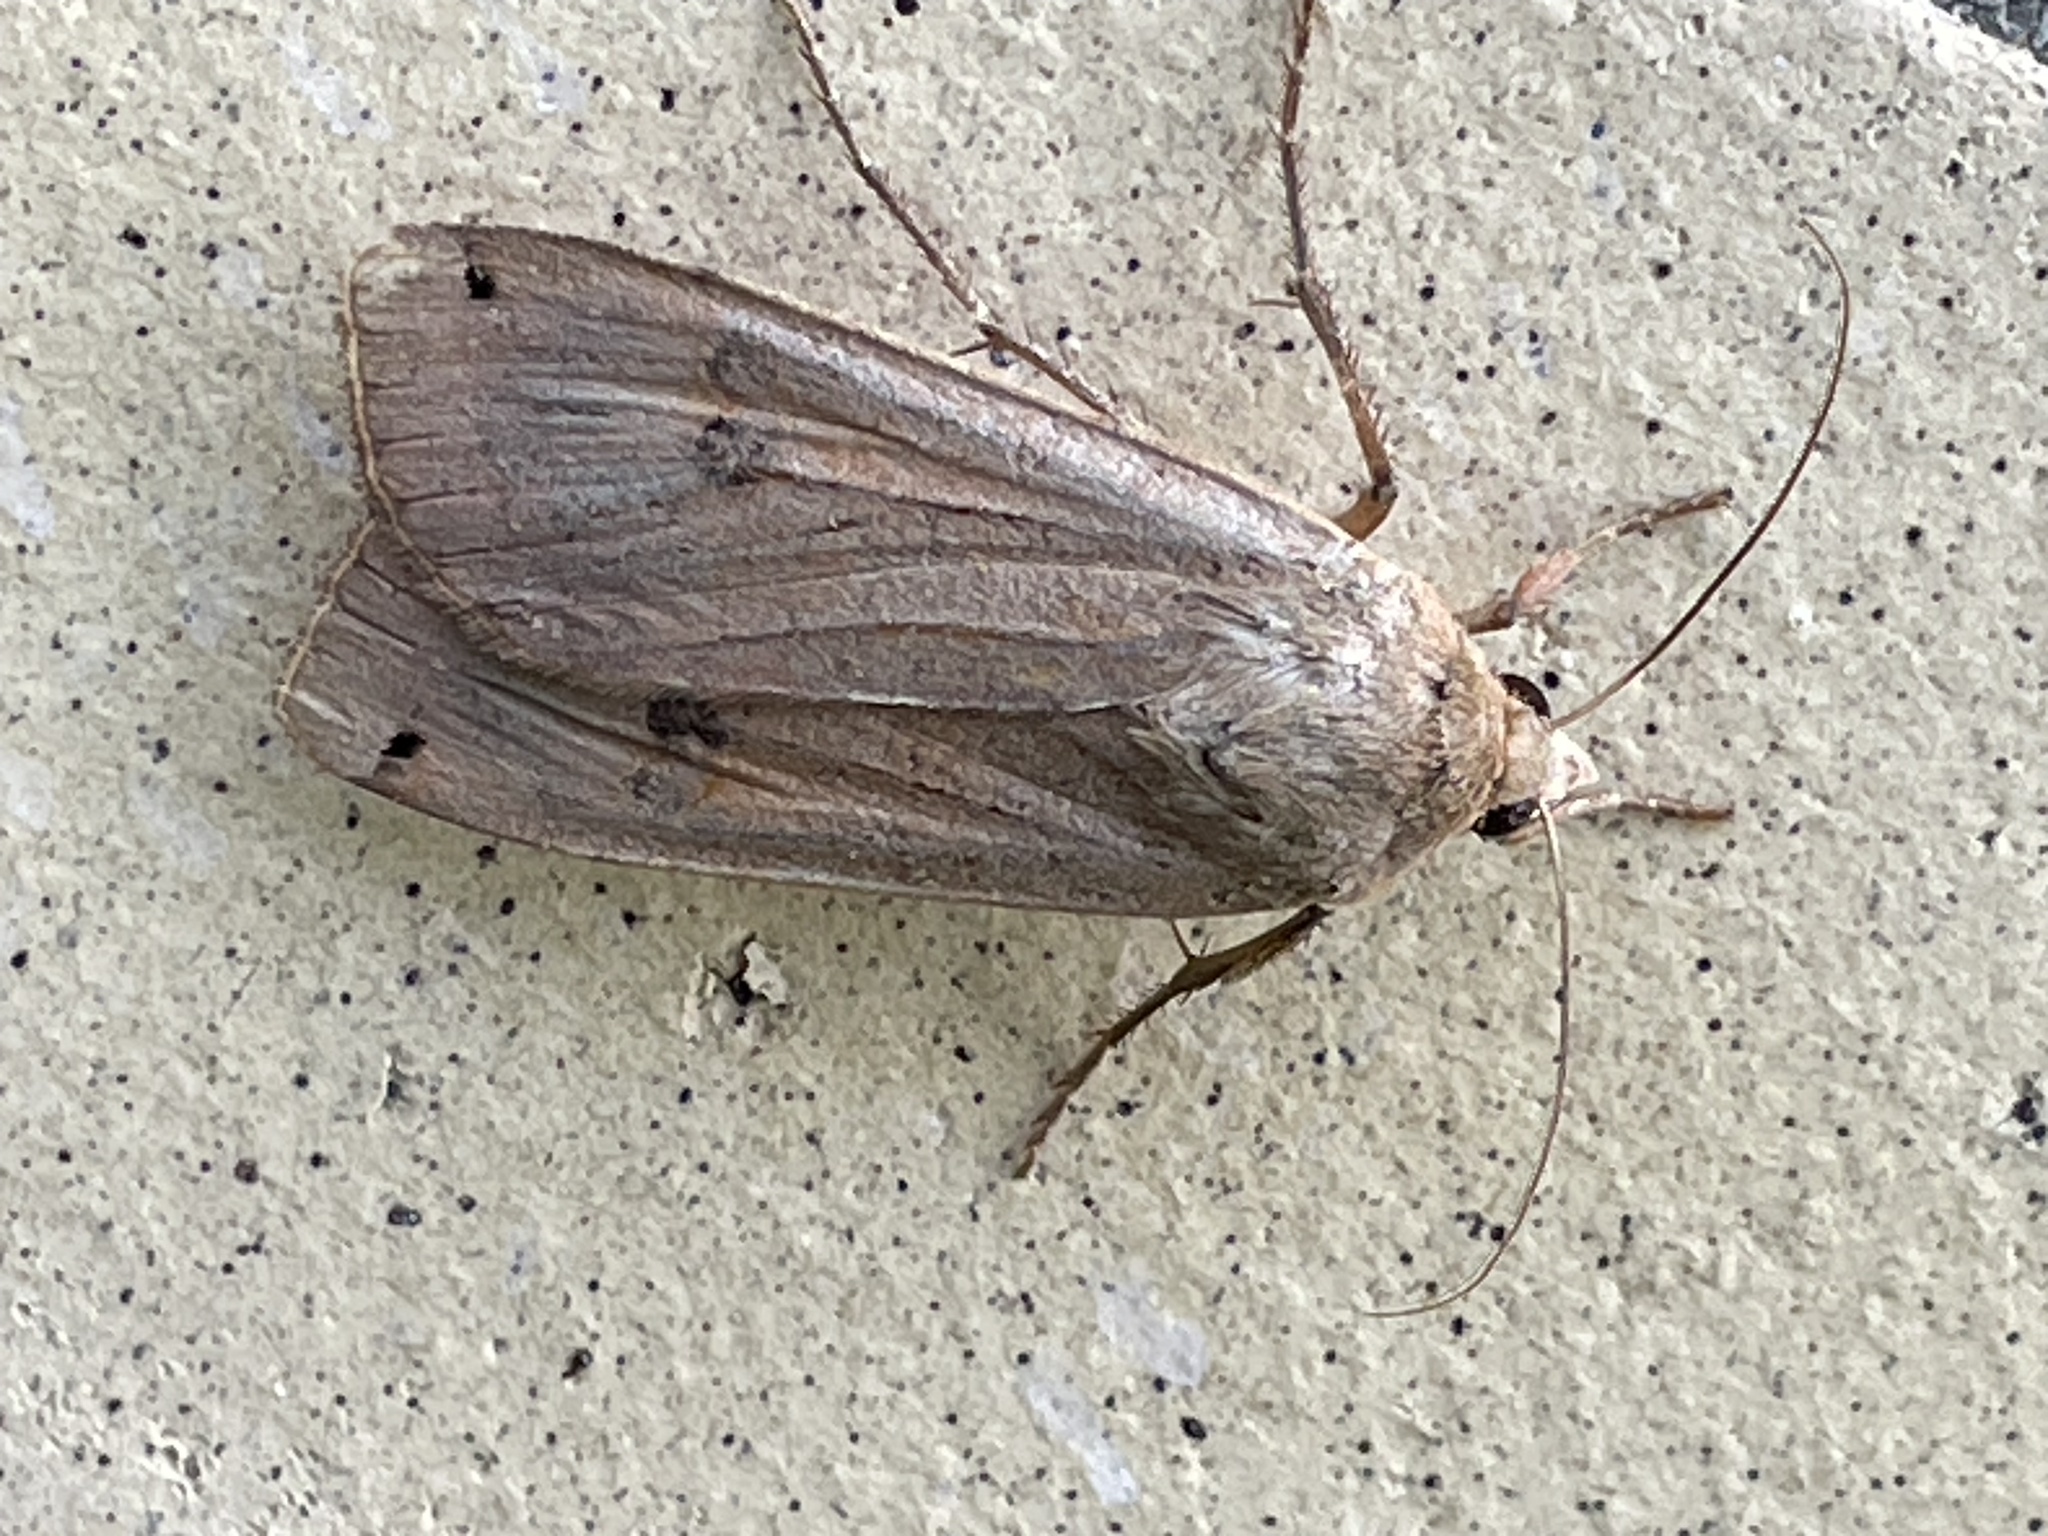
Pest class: cutworms